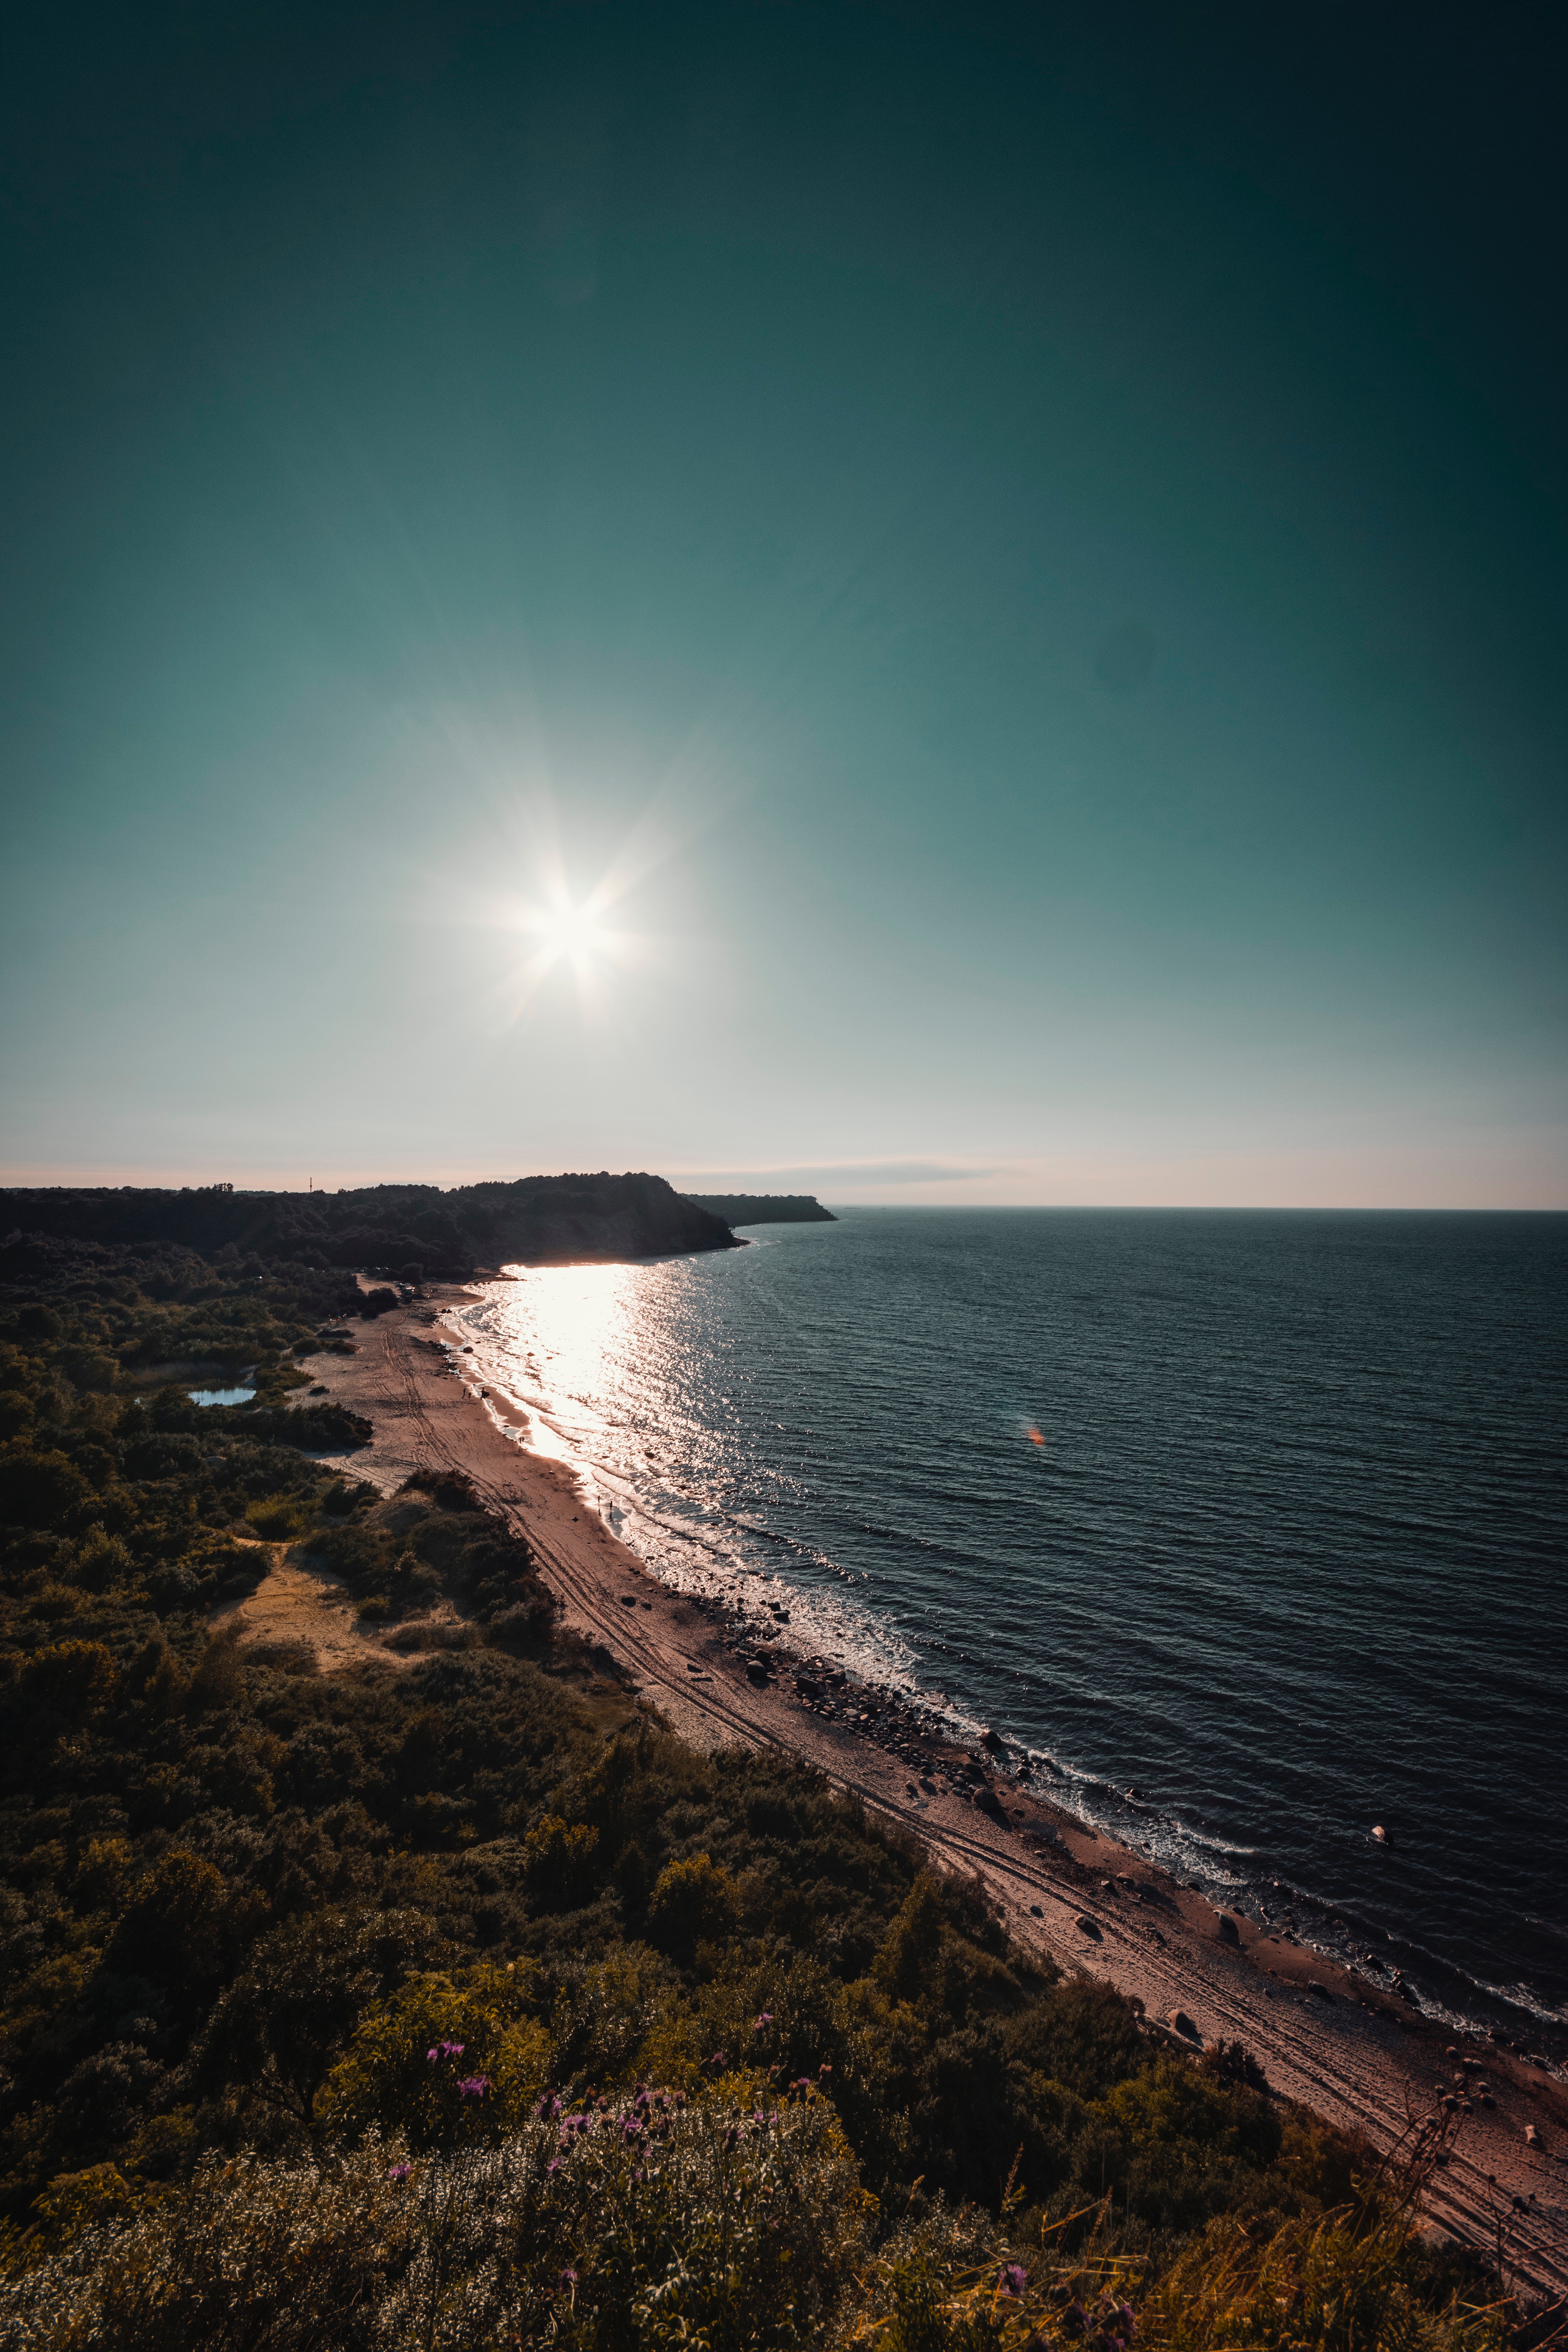
sky, body of water, sea, horizon, water, coast, ocean, shore, light, wave, cloud, beach, night, coastal and oceanic landforms, headland, sunlight, sound, calm, evening, sunset, wind wave, astronomical object, photography, bay, vacation, reflection, landscape, rock, promontory, sun, terrain, inlet, cliff, mountain, cape, road, tourism, tropics, dusk